Jewish Community Centre of Kraków

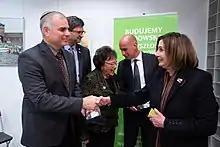
Jonathan Ornstein, Speaker Nancy Pelosi and Representative Nita Lowey in JCC Krakow during their 2020 visit to Poland

The JCC serves over 1,100 Jewish members. More than 20 children attend JCC Krakow's FRAJDA Early Childhood Center, which opened in September 2017 and whose name means "joy" in both Yiddish and Polish. FRAJDA is the first full-time, pluralistic Jewish preschool to open in Kraków in over half a century. The JCC also has a student club, under the auspices of Hillel International since 2017, now called Hillel GIMEL. Many of the JCC's young members discovered their Jewish roots only recently, having come from families that concealed their religious identities under communism.